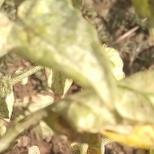
Crop: Tomato
Condition: mite-d